Paul Baudouin

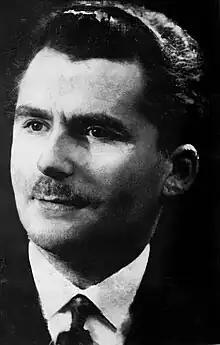
Paul Baudouin

Paul Baudouin (19 December 1894 – 10 February 1964) was a French banker who became a politician and Foreign Minister of France for the last six months of 1940. He was instrumental in arranging a cessation of hostilities between France and Germany in June that year, resulting in an Armistice.